Music hall

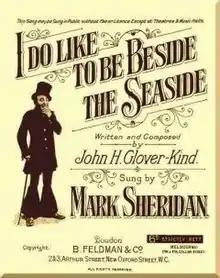
"I Do Like to Be Beside the Seaside", sung and recorded by Mark Sheridan in 1909

In Britain, the first music hall songs often promoted the alcoholic wares of the owners of the halls in which they were performed. Songs like "Glorious Beer", and the first major music hall success, "Champagne Charlie" (1867) had a major influence in establishing the new art form. The tune of "Champagne Charlie" became used for The Salvation Army hymn "Bless His Name, He Sets Me Free" (1881). When asked why the tune should be used like this, William Booth is said to have replied "Why should the devil have all the good tunes?" According to The Salvation Army, "The adoption of such music was soon put to full use. On Saturday afternoon, May 13, 1882, the congregation at the opening of the Clapton Congress Hall joined heartily in the chorus of Gipsy Smith's solo, 'O the Blood of Jesus cleanses white as snow' to the music of 'I traced her little footsteps in the snow'. There were no qualms of conscience. Many people gathered there knew none of the hymn tunes or gospel melodies used in the churches; the music hall had been their melody school."